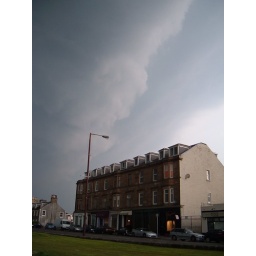
storm clouds over clyde street